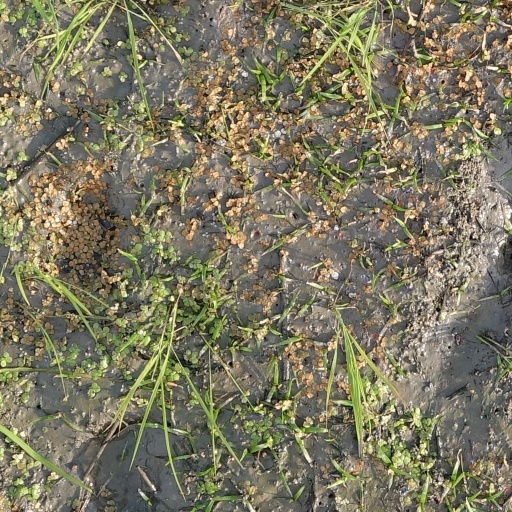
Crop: rice